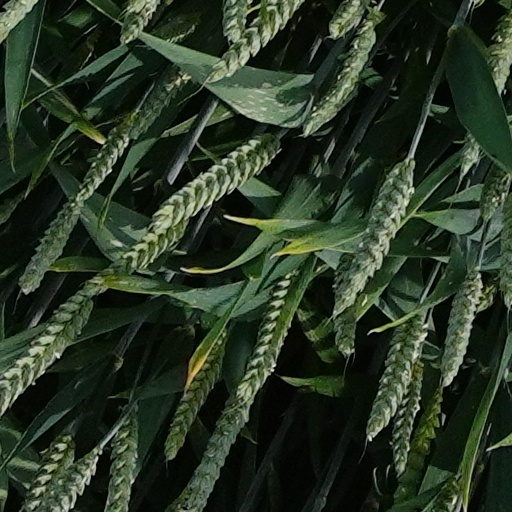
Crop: wheat